Almar Latour

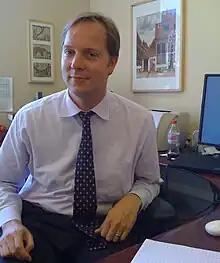
Latour in September 2008

Almar Latour is a media executive and current CEO of Dow Jones and Company.